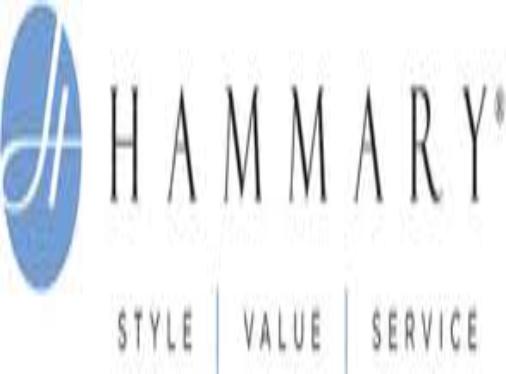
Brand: Hammary
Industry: Clothes